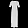
Label: Dress